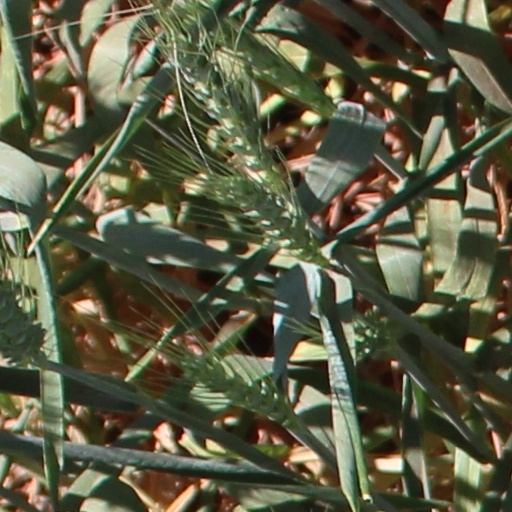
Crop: wheat